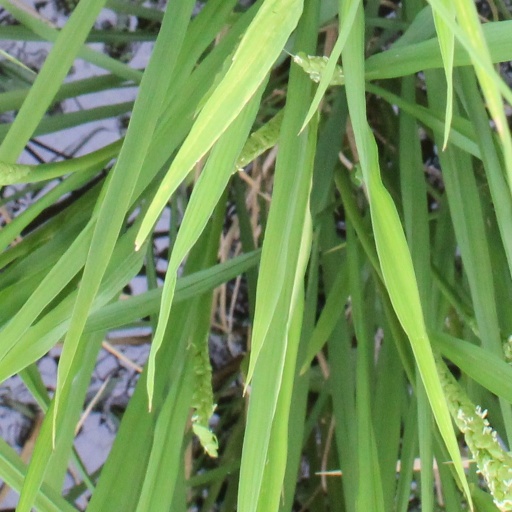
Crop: rice